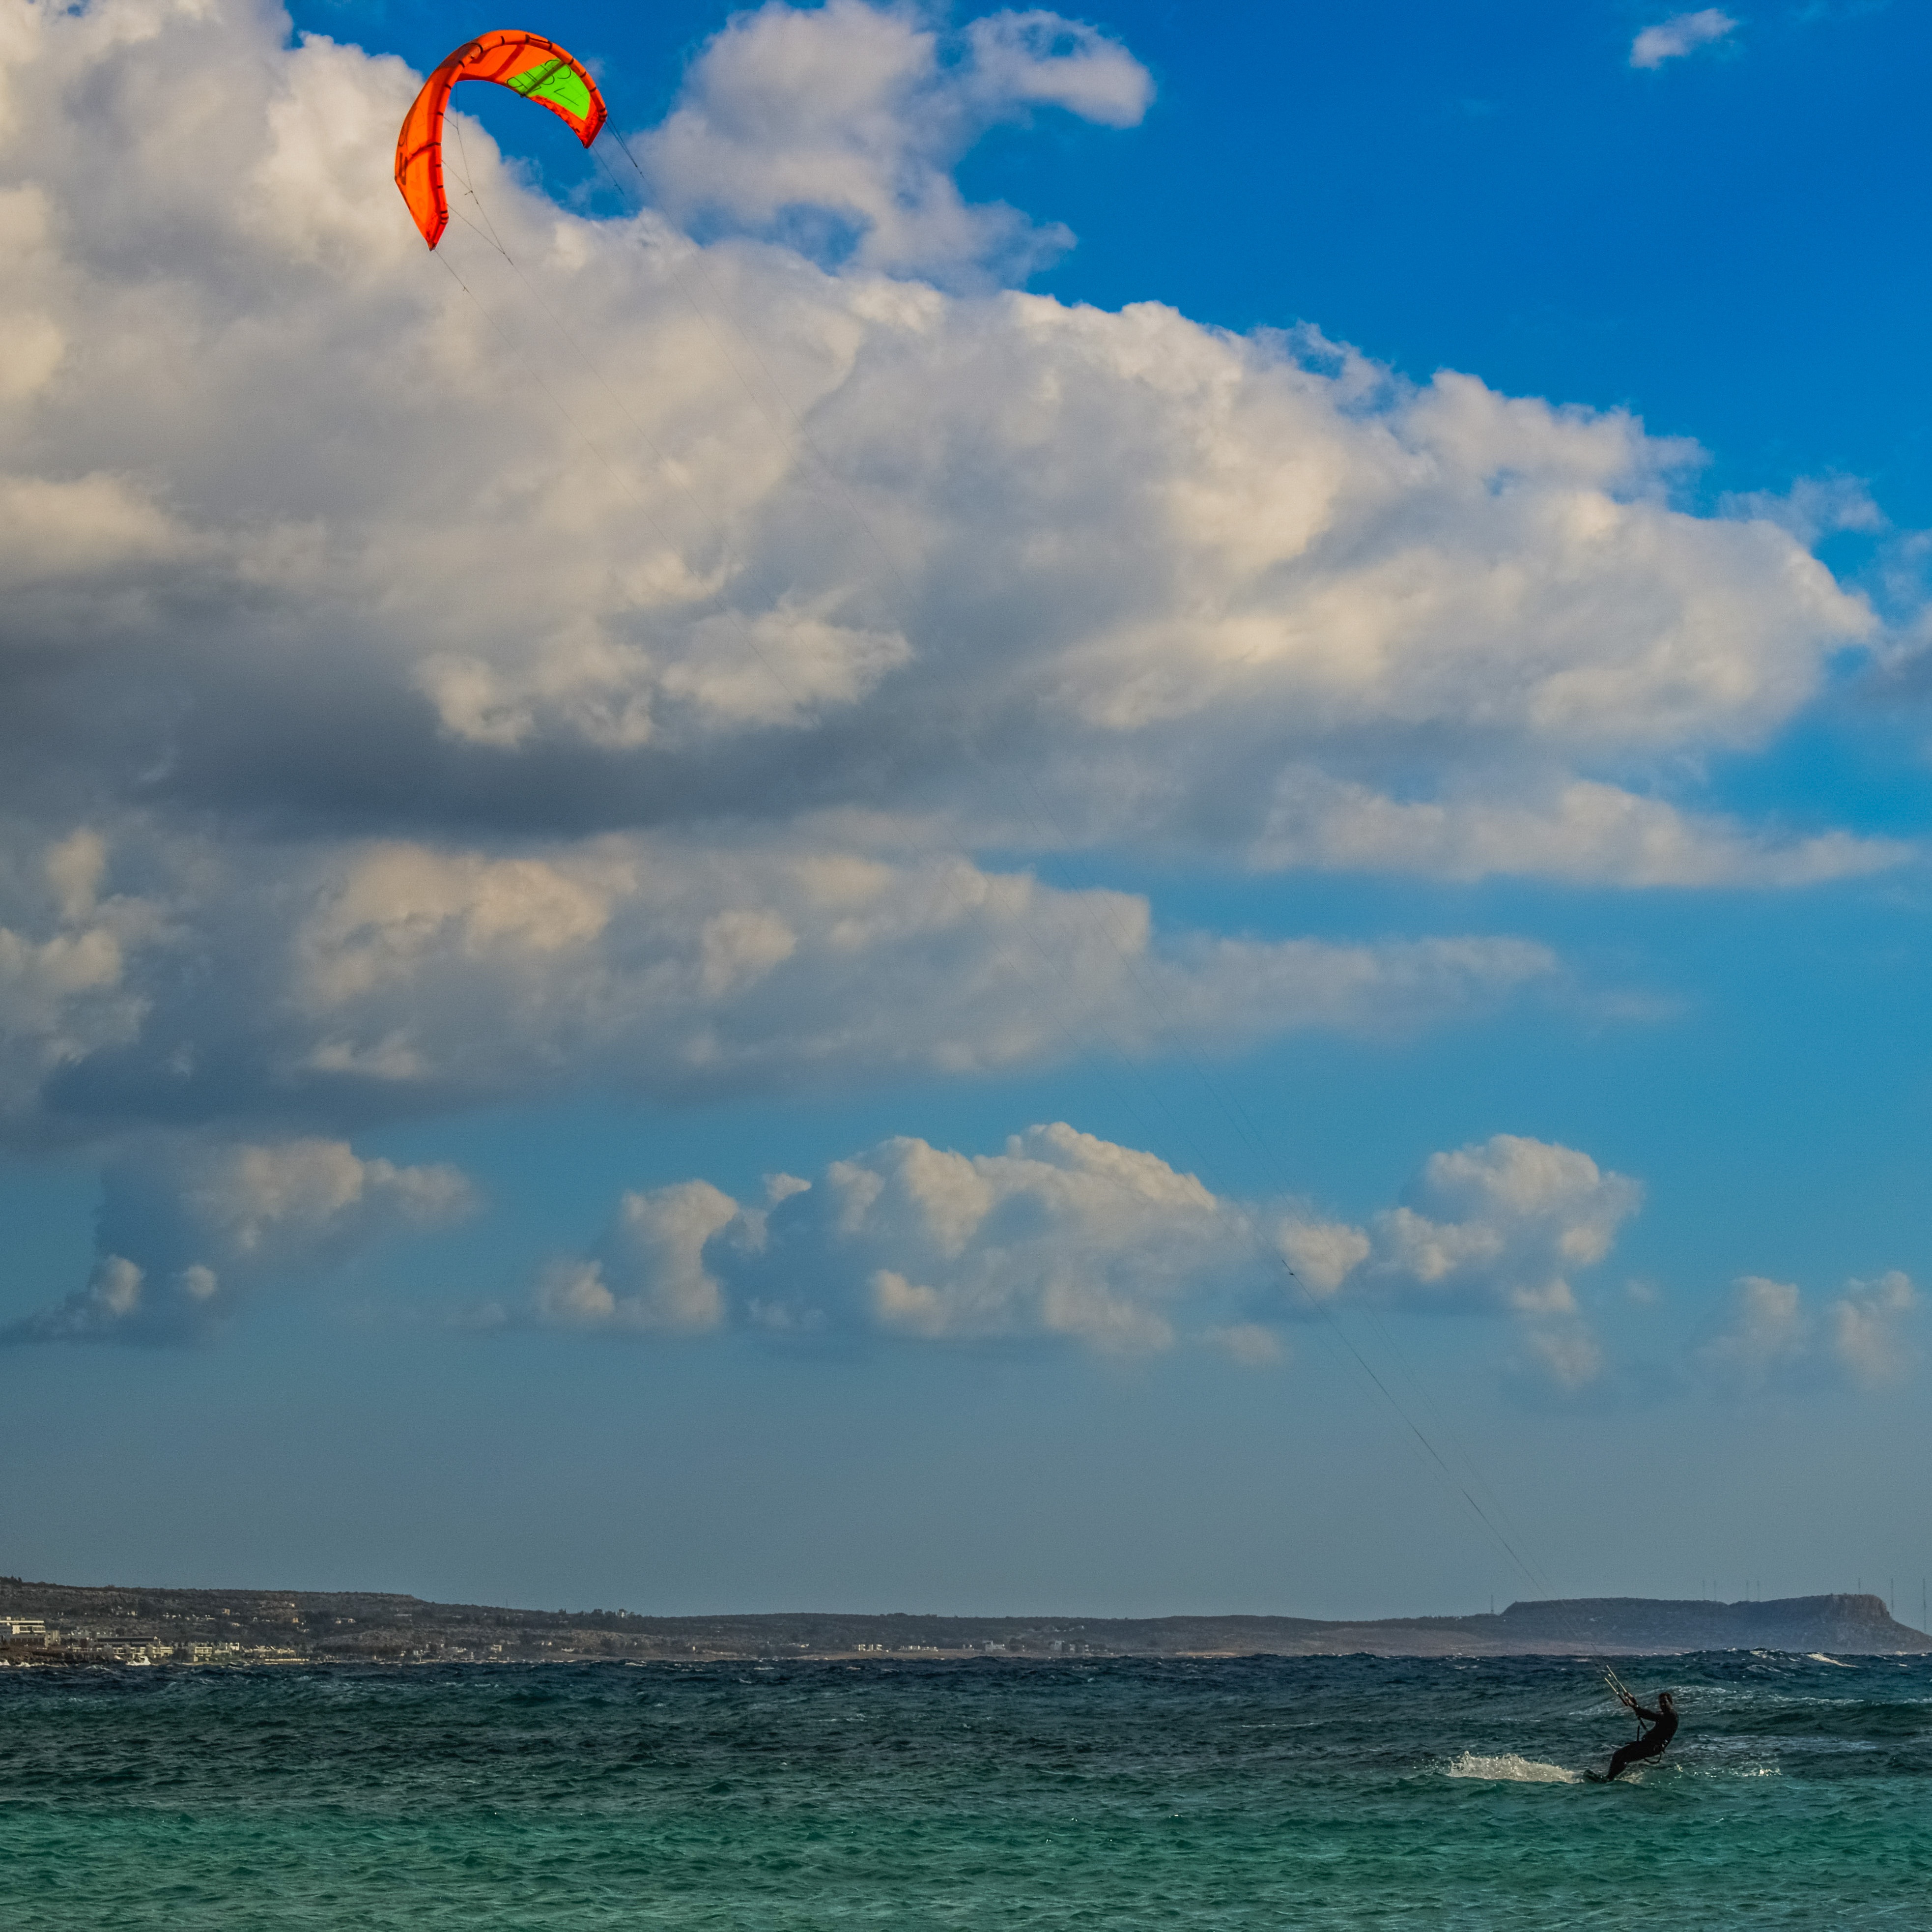
beach, sea, coast, water, ocean, horizon, cloud, sky, sport, shore, wave, adventure, wind, atmosphere, vacation, recreation, daytime, surfing, sailing, cumulus, calm, freedom, extreme, activity, parasailing, kitesurfing, adrenaline, water sport, kite surfing, meteorological phenomenon, atmosphere of earth, windsports, wind wave, boardsport, kite sports, surface water sports, sport kite, kite boarding, coastal and oceanic landforms